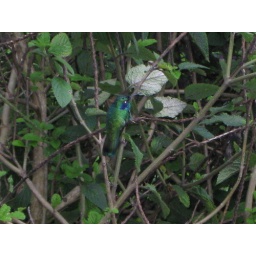
hummingbird outside cloud forest lodge in monteverde